Michael Davitt

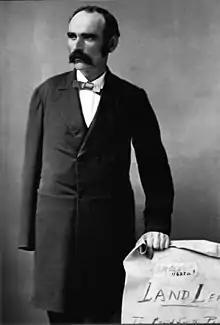
Portrait of Davitt by Napoleon Sarony, holding Land League sign.

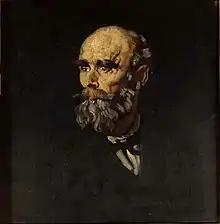
Portrait of Davitt by William Orpen, c. 1906

Agrarian unrest in the west of Ireland was sparked by the 1879 famine, a combination of heavy rains, poor yields and low prices that brought widespread hunger and deprivation. Davitt played a role in the organisation of several large-scale meetings in Mayo to agitate for land reform. At one of the meetings, he called for the liberation of Ireland from "the land robbers who seized it". On 16 August 1879, the Land League of Mayo was founded in Castlebar. On 21 October it was superseded by the Irish National Land League based in Dublin. Parnell was made its president and Davitt was one of its secretaries. Through the Land League, Davitt attained the pinnacle of his political influence and power from 1879 through 1881.